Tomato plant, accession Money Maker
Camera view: vertical (180 deg); turntable rotation: 240 degrees
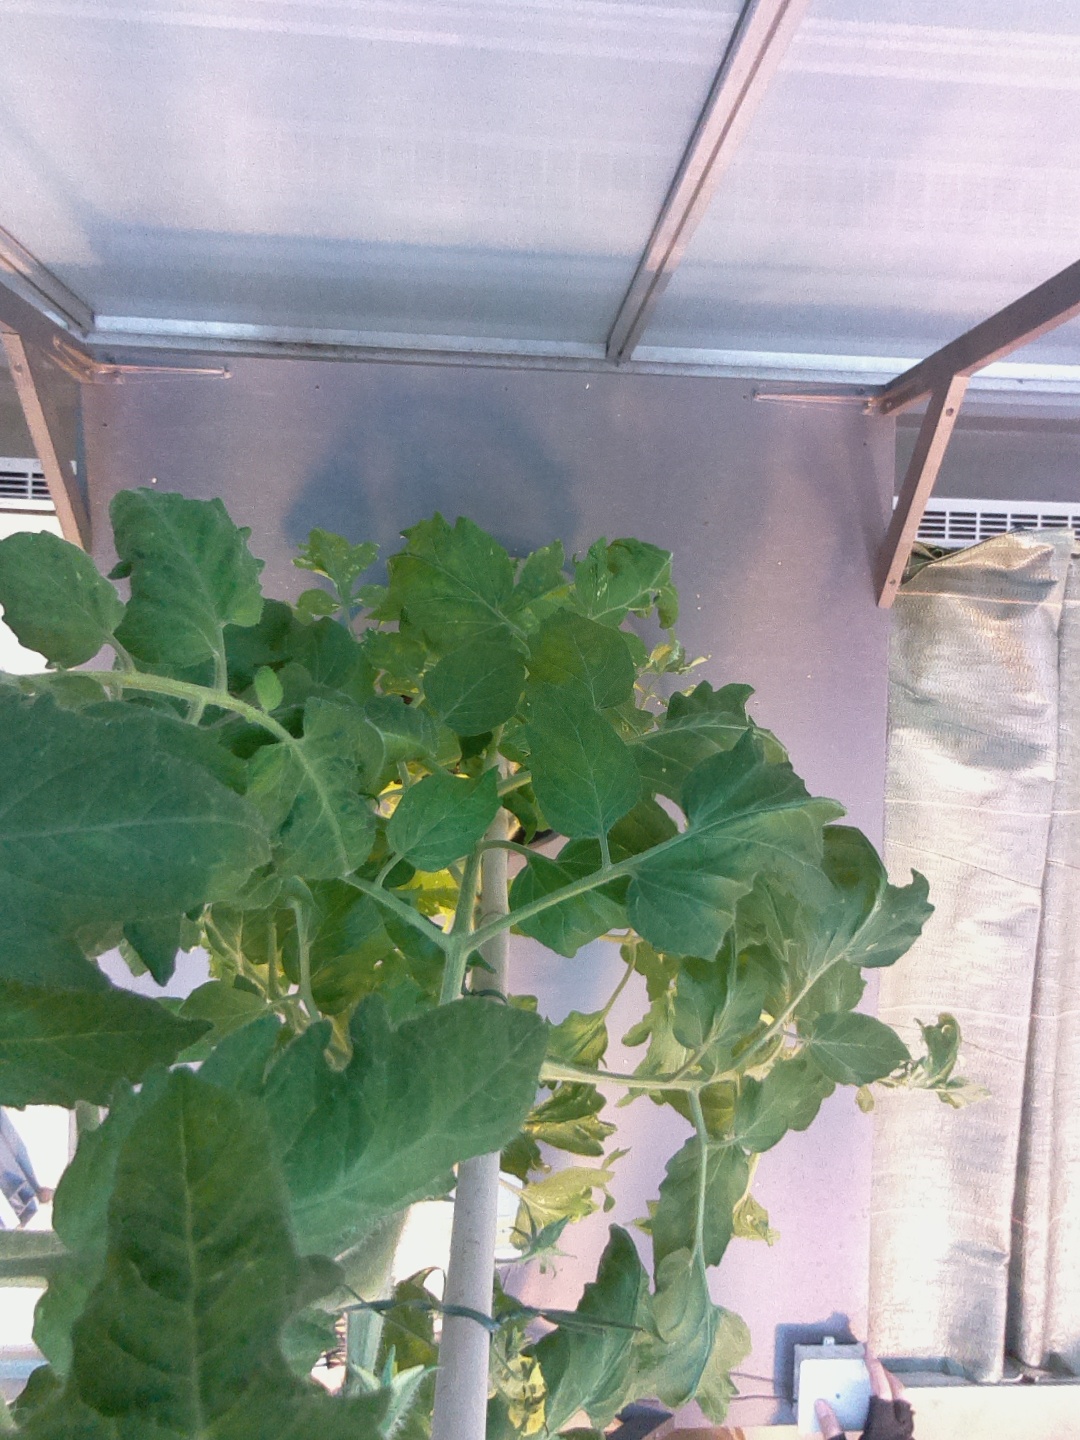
BBCH growth stage 66: Full flowering, 60%-70% of flowers open, more petals falling